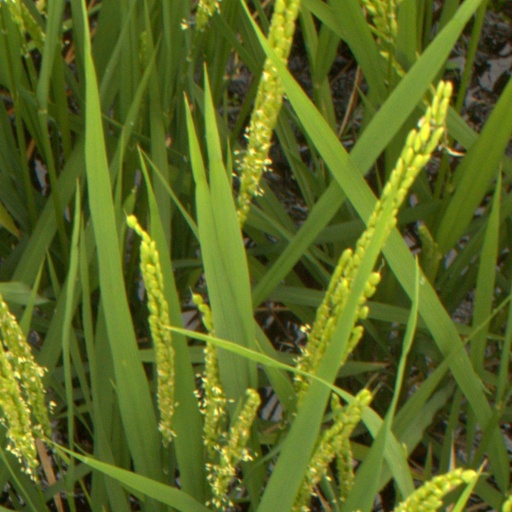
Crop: rice